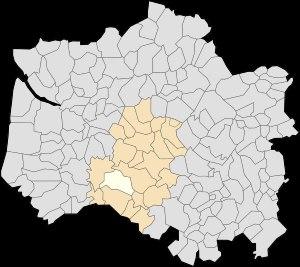
Buire-le-Sec est une commune française située dans le département du Pas-de-Calais en région Hauts-de-France.